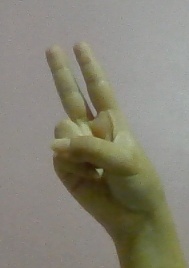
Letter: taa